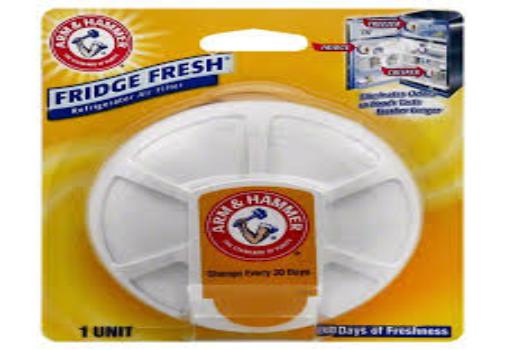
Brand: Bacon soda
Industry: Food